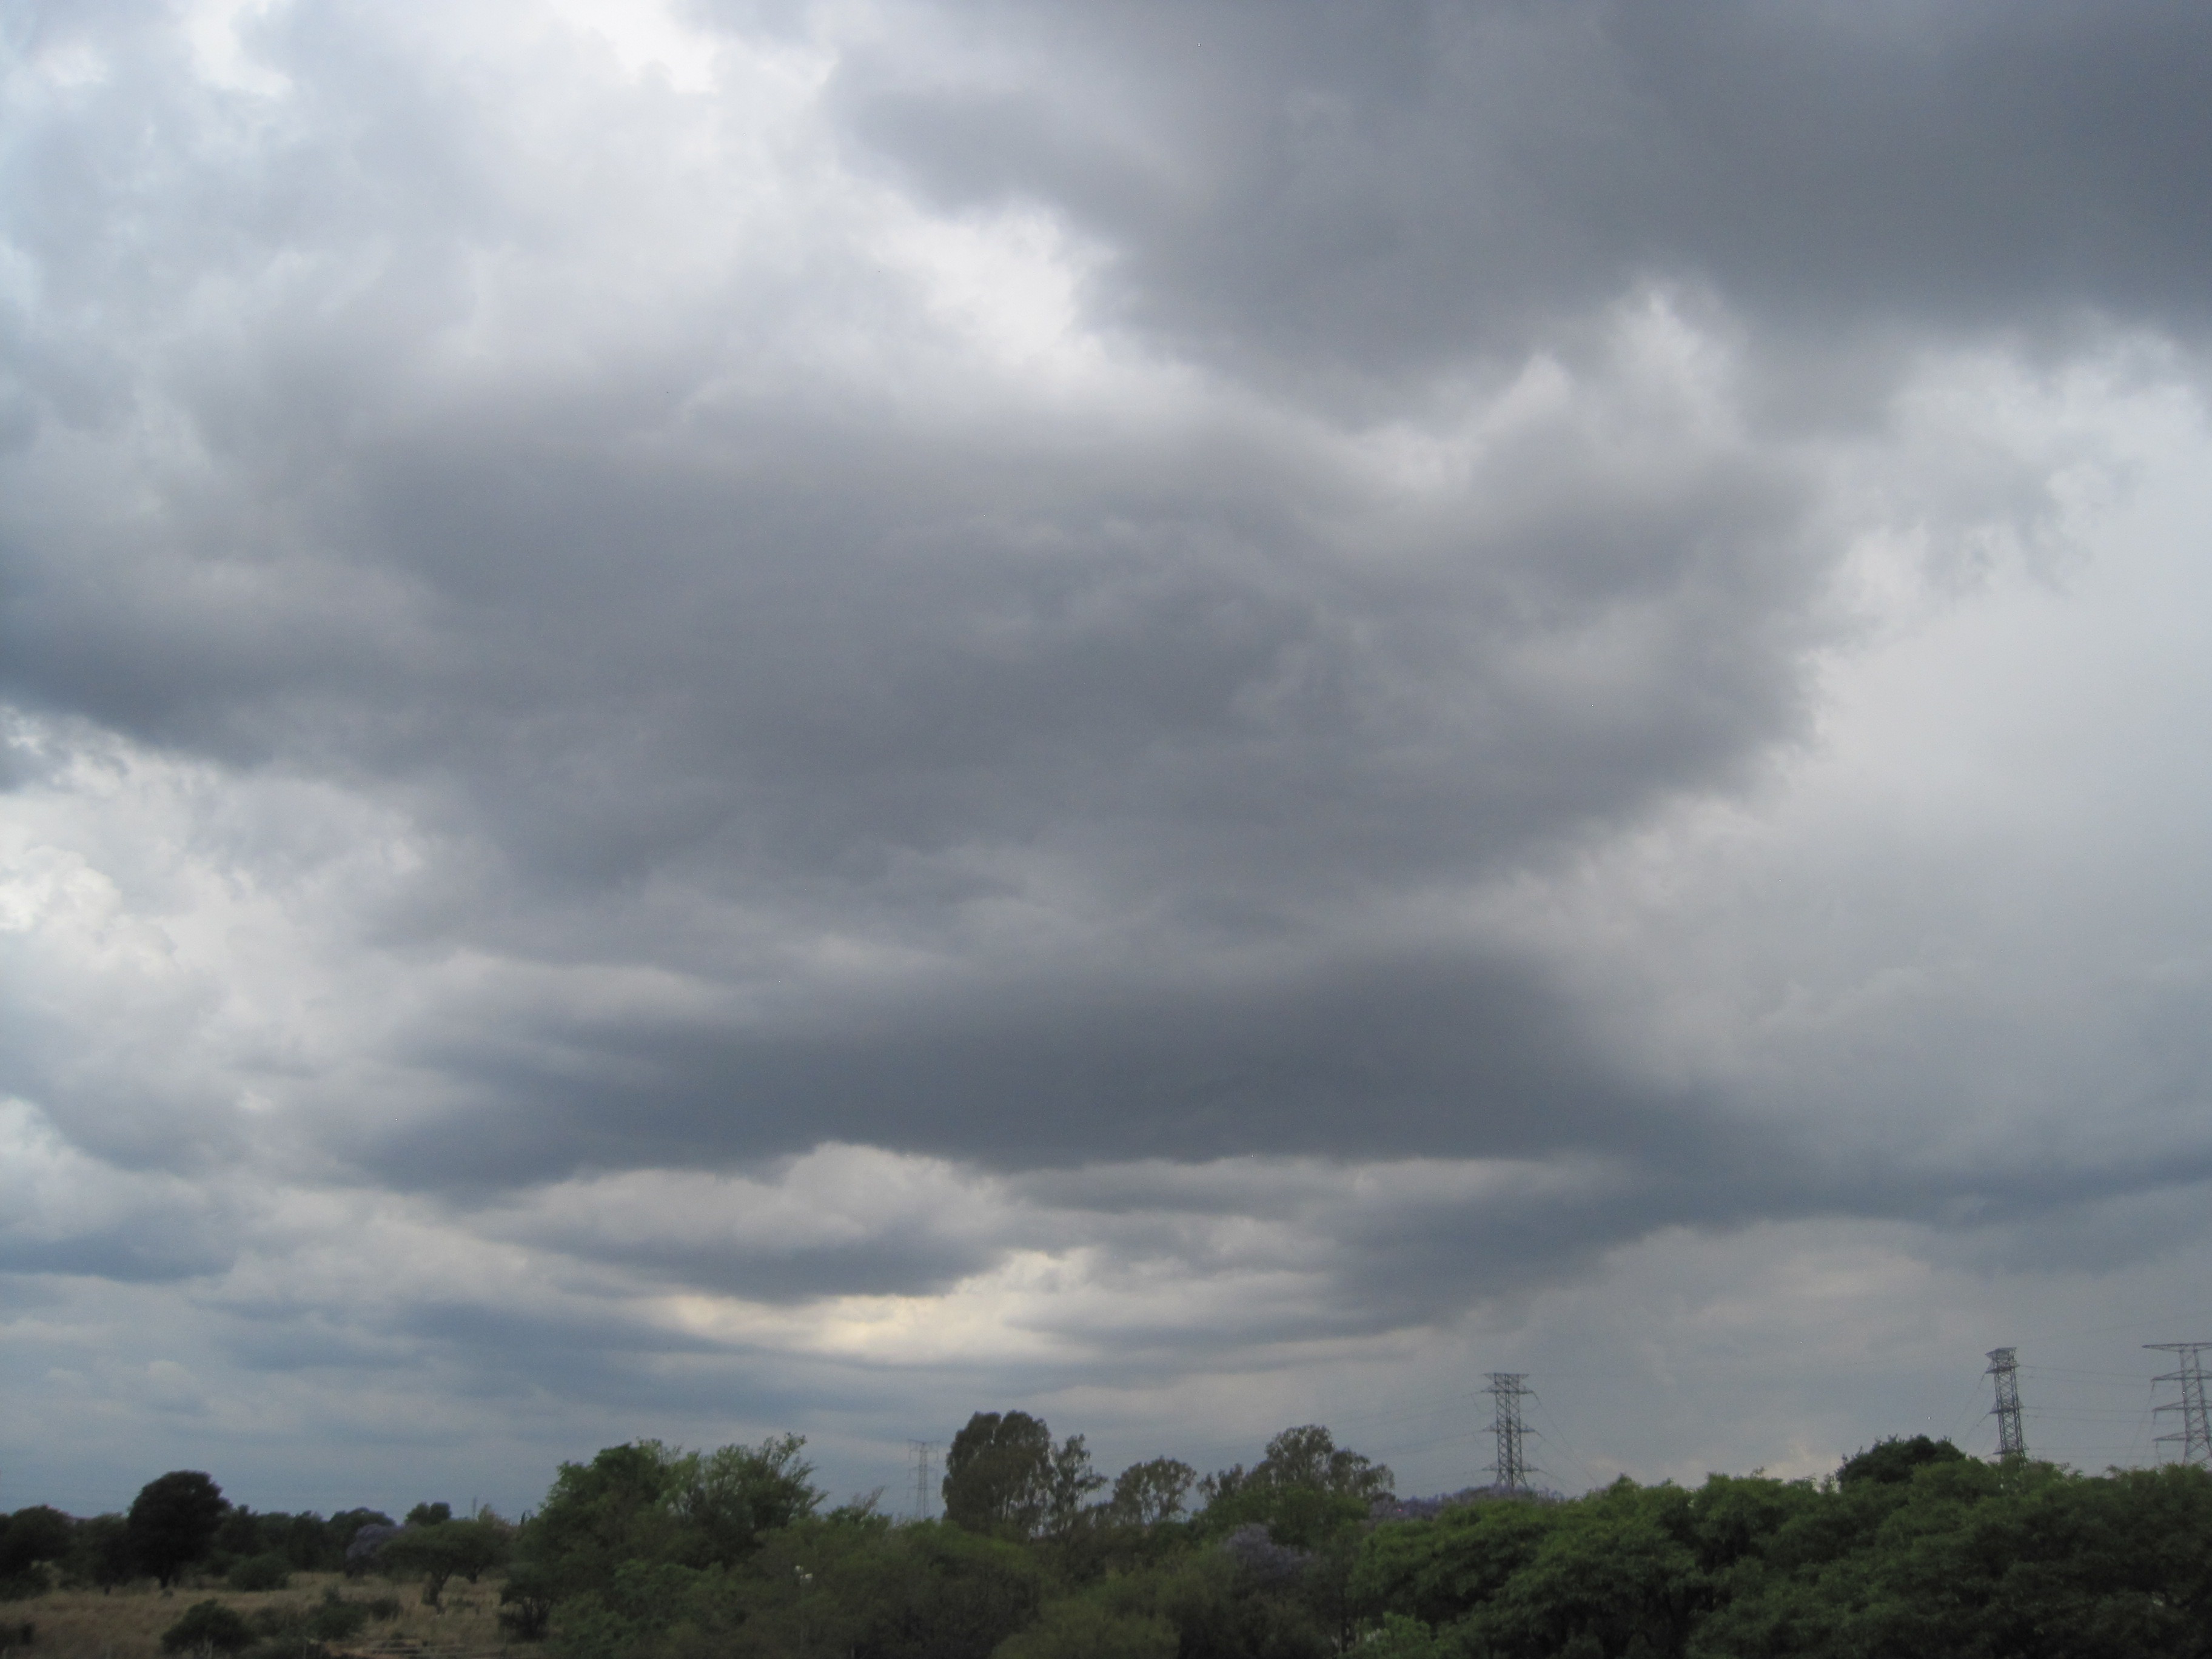
cloud, sky, wind, atmosphere, weather, storm, cumulus, dense, grey, clouds, stormy, thunderstorm, low, meteorological phenomenon